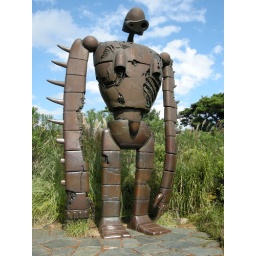
robot from the castle in the sky